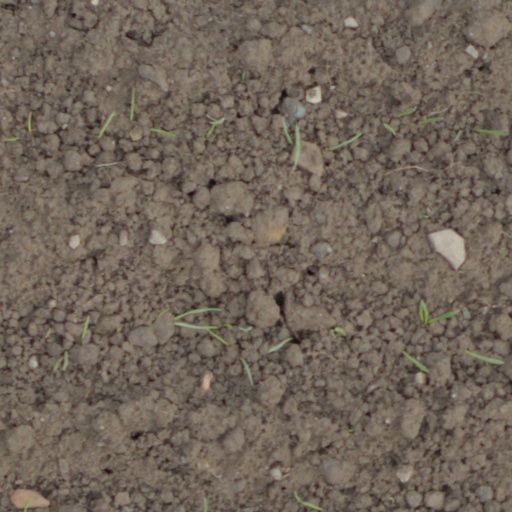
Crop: wheat